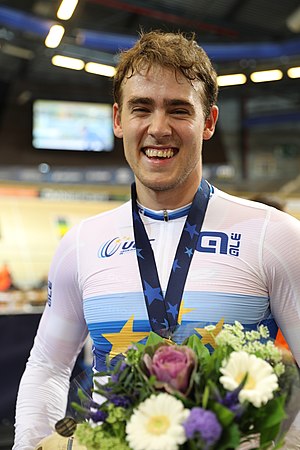
Rasmus Pedersen (cykelrytter)
Pedersen i 2019
Rasmus Lund Pedersen er en dansk cykelrytter, der gør sig gældende både på landevej og indenfor banecykling.